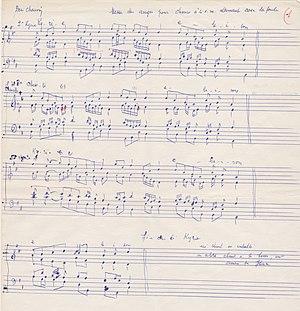
Première page du manuscrit de la ""Messe des Anges"" écrite par Dori CHAUVIN le 20 septembre 1963."
Isidore, dit Dori, Chauvin, né à Grand-Fougeray - Ille-et-Vilaine le 23 mars 1899 et décédé à Rennes - Ille-et-Vilaine le 11 août 1979, est un organiste, compositeur et professeur de musique français